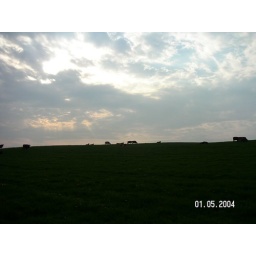
Cloudy sky with cows in the background